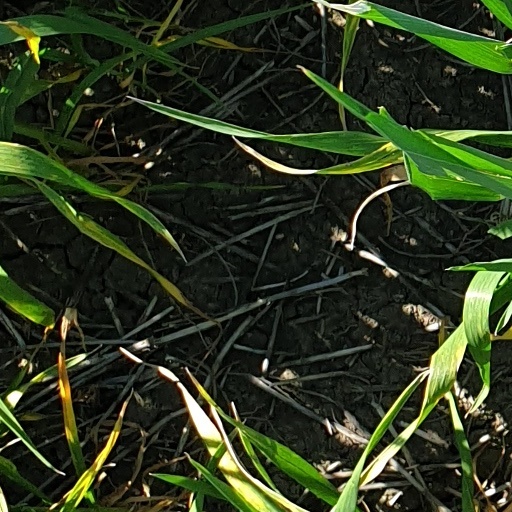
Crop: wheat